Greater Poland uprising (1918–1919)

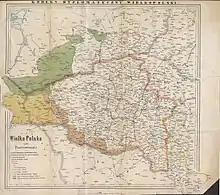
Map of the historic region of Greater Poland—the region's borders are outlined in red

After the Third Partition of Poland in 1795, Poland had ceased to exist as an independent state. From 1795 through the beginning of World War I, several unsuccessful uprisings to regain independence took place. The Great Poland Uprising of 1806 was followed by the creation of the Duchy of Warsaw, which lasted for eight years before it was partitioned again between Prussia and Russia. Under German rule, Poles faced systematic discrimination and oppression. The Poles living in the region of Greater Poland were subjected to Germanisation and land confiscations to make way for German colonization.